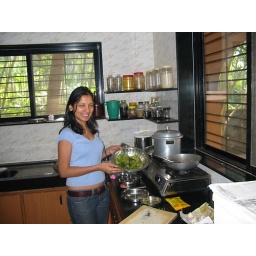
04 shilpi's tiger prawns in green chutney